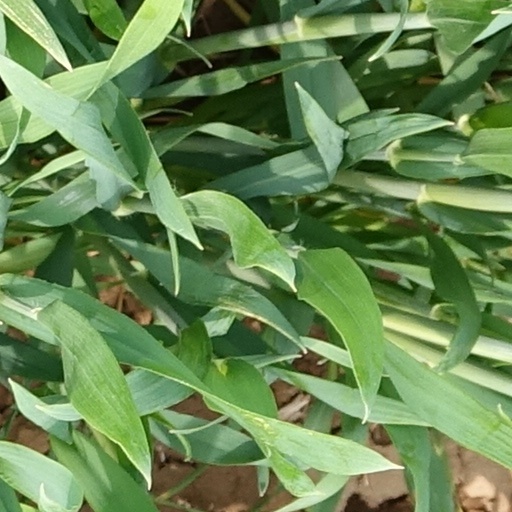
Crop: wheat